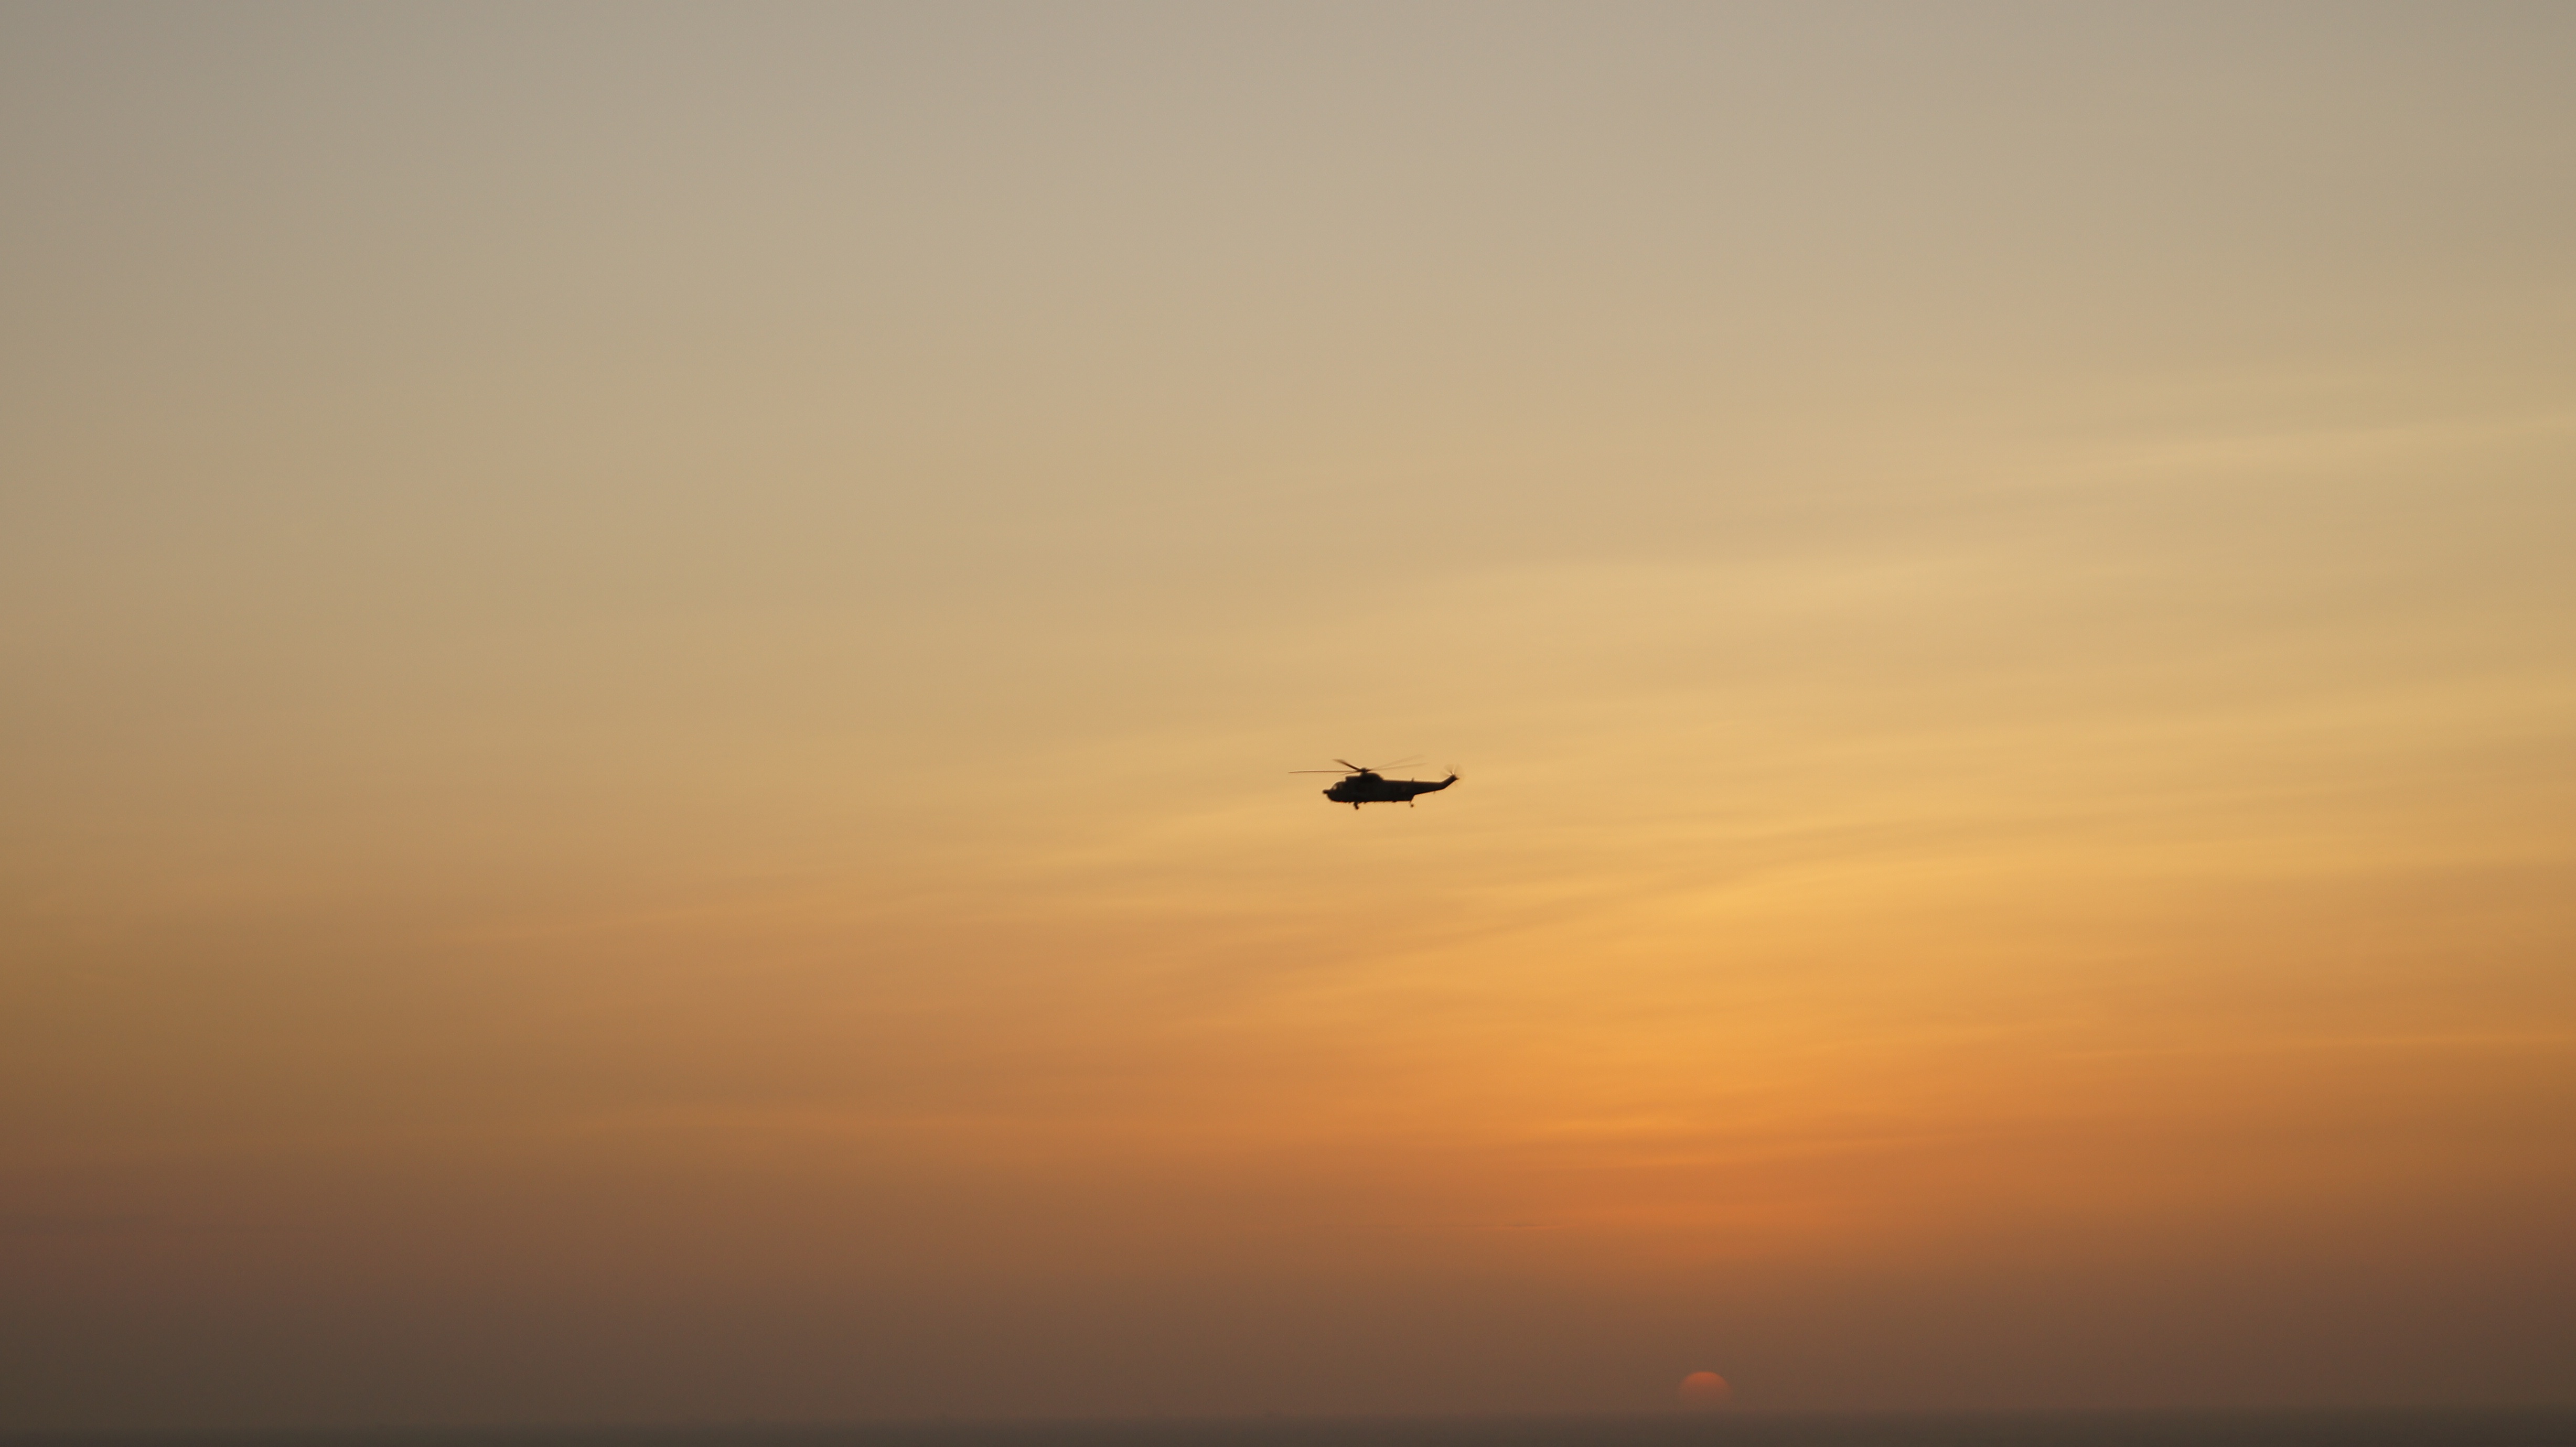
sea, horizon, bird, wing, cloud, sky, sun, sunrise, sunset, sunlight, morning, dawn, seabird, dusk, evening, flight, atmospheric phenomenon, atmosphere of earth